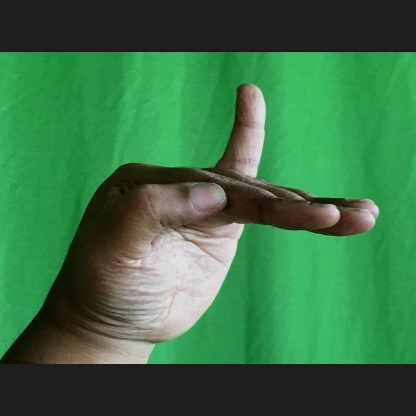
Mudra: Hamsapaksha